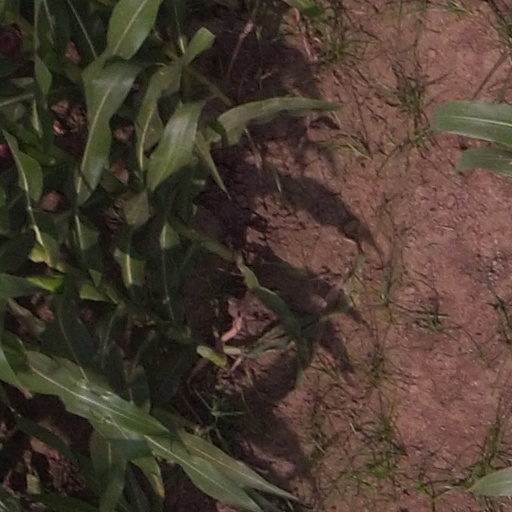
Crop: maize; corn